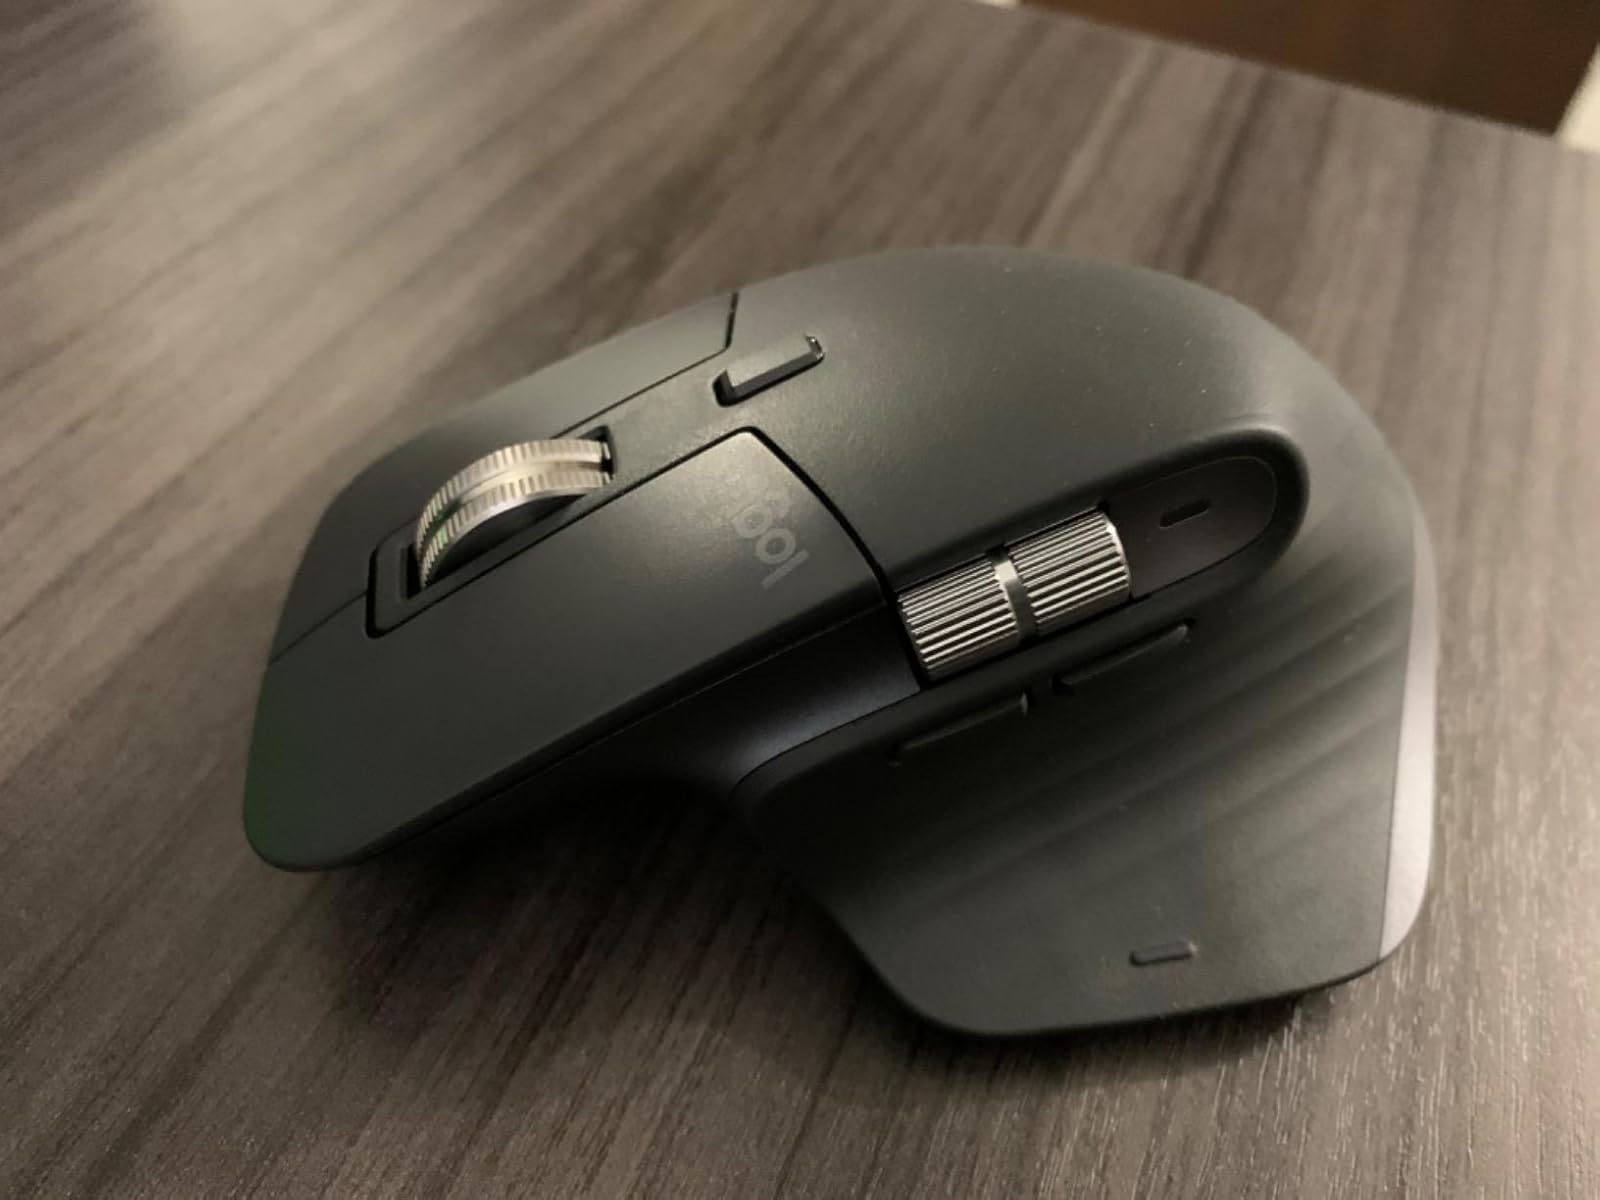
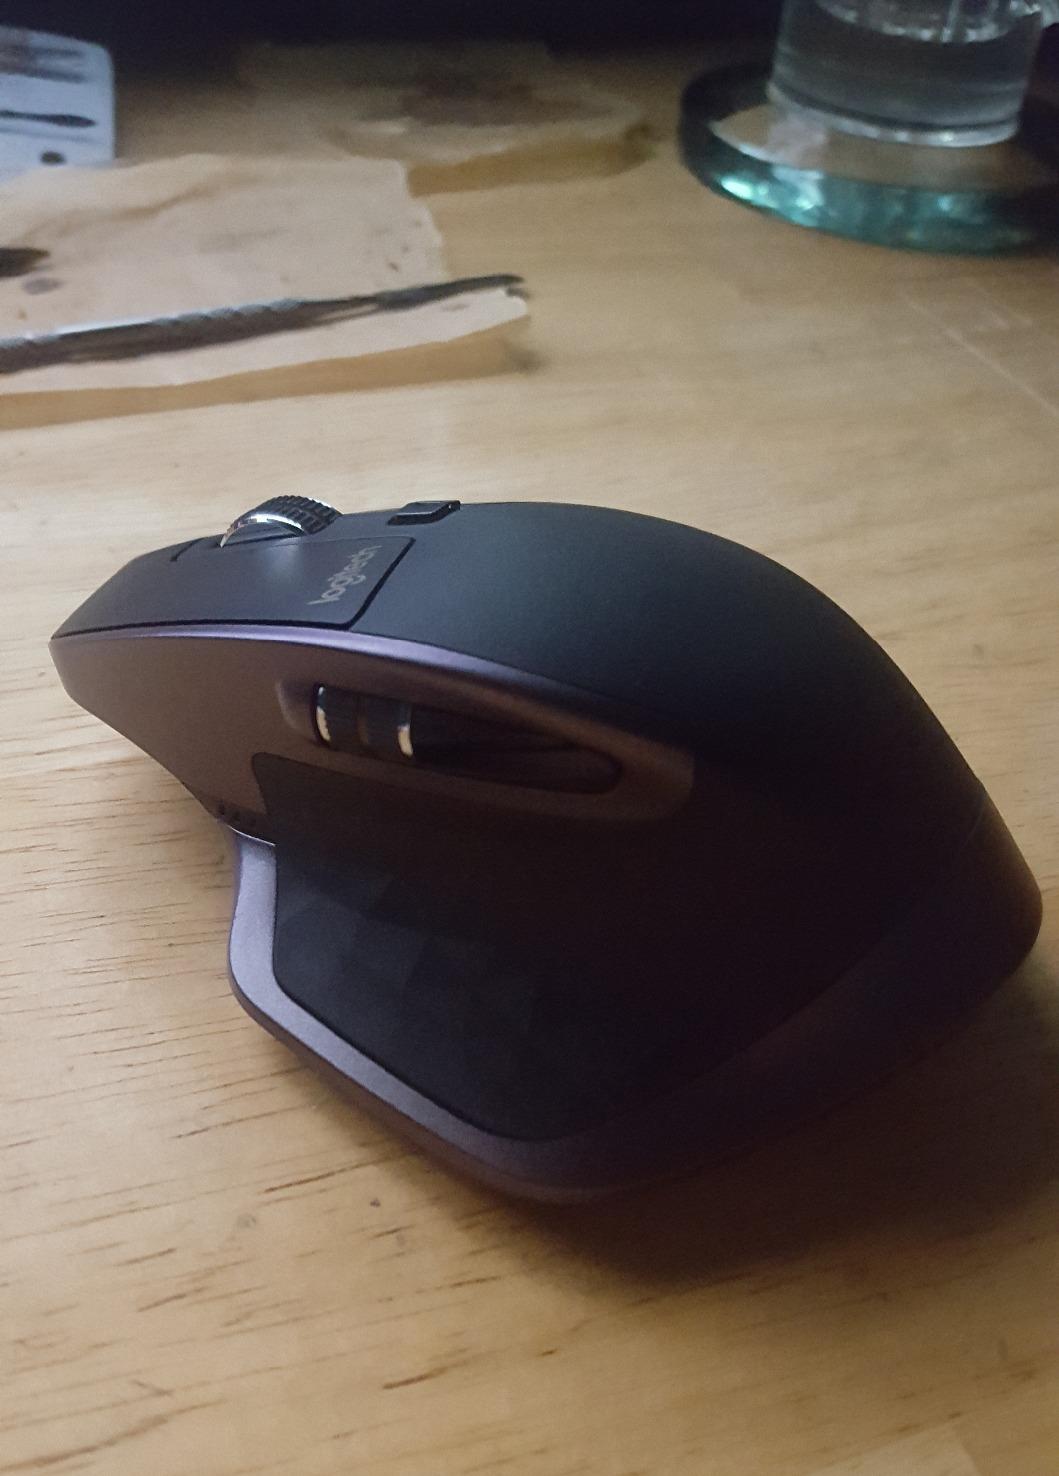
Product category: mouse
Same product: no